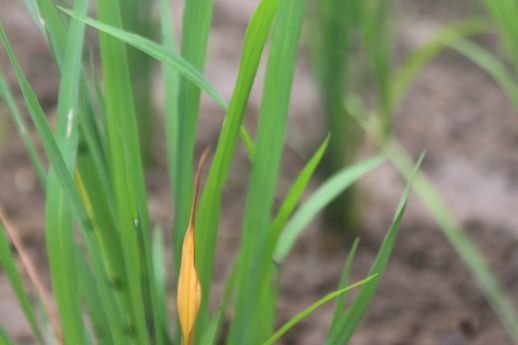
Disease: Tungro